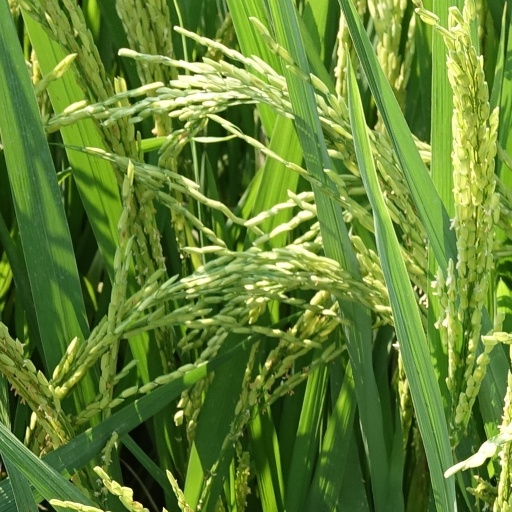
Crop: rice